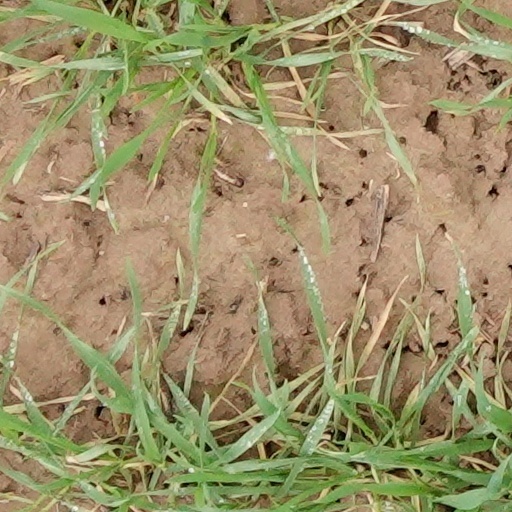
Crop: wheat